Metinee Kingpayome

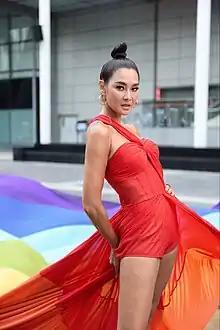

Metinee Washington Kingpayome (born 1972), later Metinee Kingpayome Sharples, also known as Lukkade is a Thai actress, model, tv host, producer and beauty pageant titleholder who represented Thailand at Miss World 1992 and Miss World Asia & Oceania 1992.